Milan Stojadinović

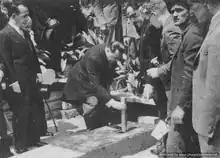
Milan Stojadinović laid the foundation stone for the building of the Faculty of Law in Belgrade in 1937

In 1935, he became the leader of the Serbian Radical Party, which with some other parties formed a coalition "Jugoslovenska Radikalna Zajednica" (Yugoslav Radical Union, JRZ) and won the elections. The JRZ was made of the Serb Radicals, the Slovene People's Party led by Father Anton Korošec and the Yugoslav Muslim Organization led by Mehmed Spaho, which Stojadinović called a "three-legged chair" that was missing a "fourth leg", namely the support of the Croats. Stojadinović wrote in his memoirs: "I called our party the three-legged chair, on which it was possible to sit when necessary, although a chair with four legs is far more stable". On 24 June 1935 he was elected prime minister and Minister of Foreign Affairs. He survived an assassination attempt by Damjan Arnautović, a school teacher, in 1935. The Regent for the boy king Peter II, the Prince Regent Paul, appointed Stojadinović Prime Minister partly because he was regarded as a financial expert who could deal with the effects of the Great Depression, and partly because Stojadinović was believed capable of making a deal with Croat politicians to resolve whether Yugoslavia was to be a federation or a unitary state. One of Stojadinović's first acts was to loosen censorship on the press and to free 10,000 political prisoners. Through the JRZ Stojadinović had a submissive "skupshtina" (parliament), but the JRZ never became the mass movement that Stojadinović had envisioned.